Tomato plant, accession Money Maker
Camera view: bottom (45 deg); turntable rotation: 60 degrees
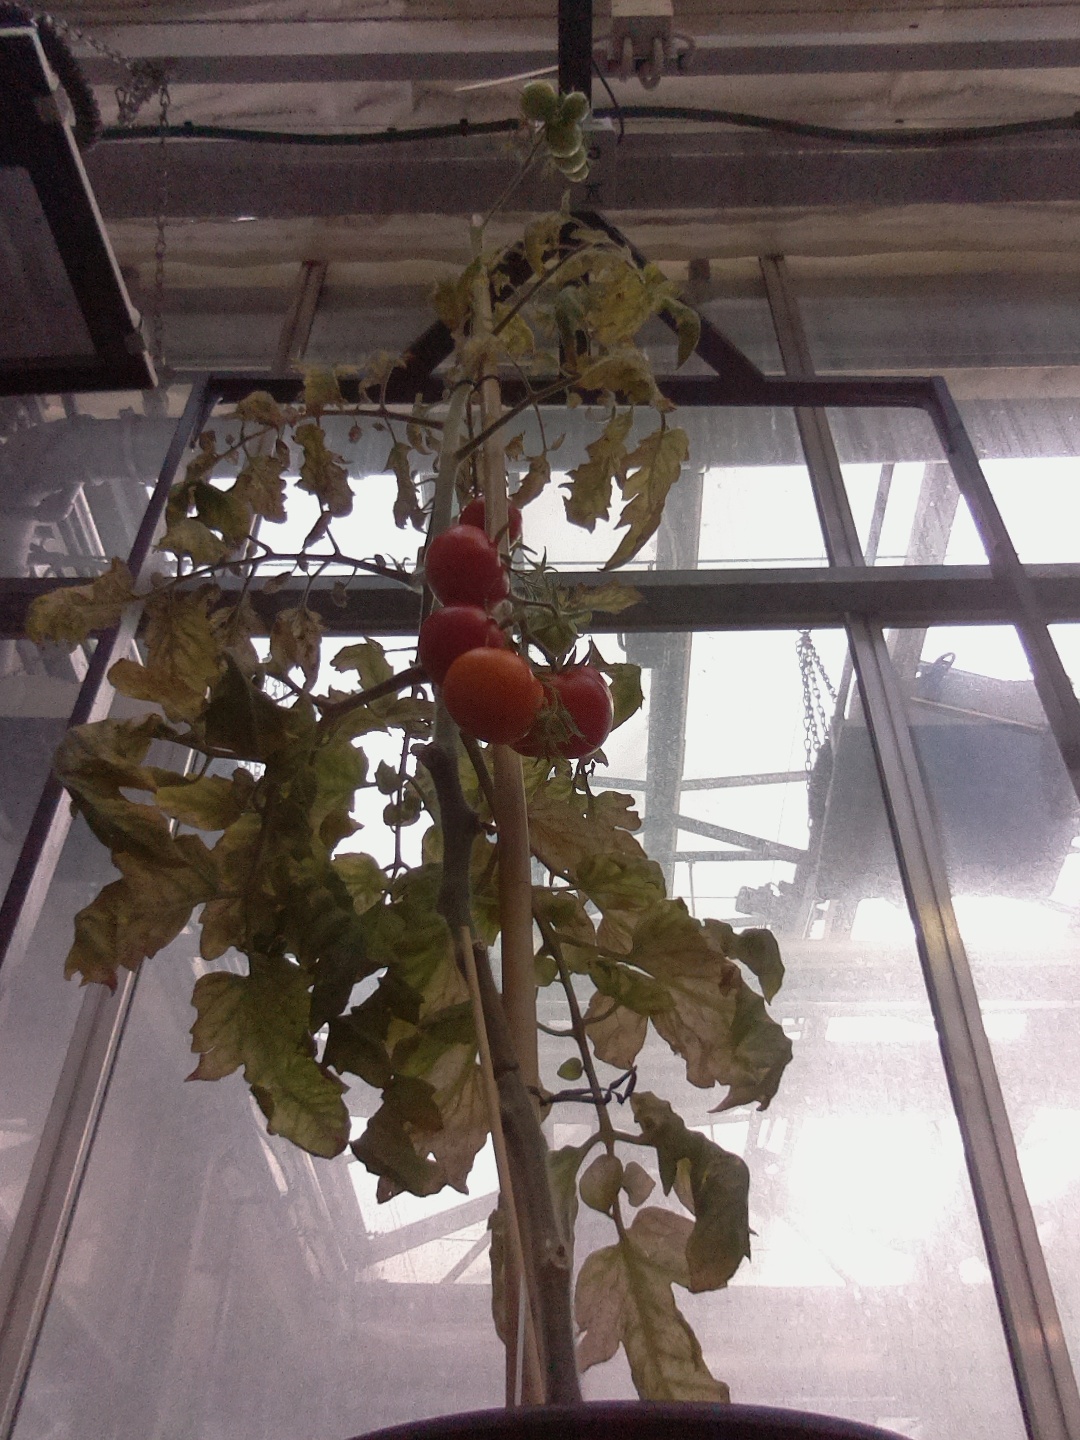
BBCH growth stage 86: 60%-70% of fruits show typical fully ripe color